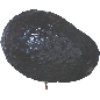
Label: avocado